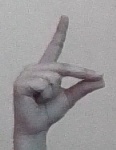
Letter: ta